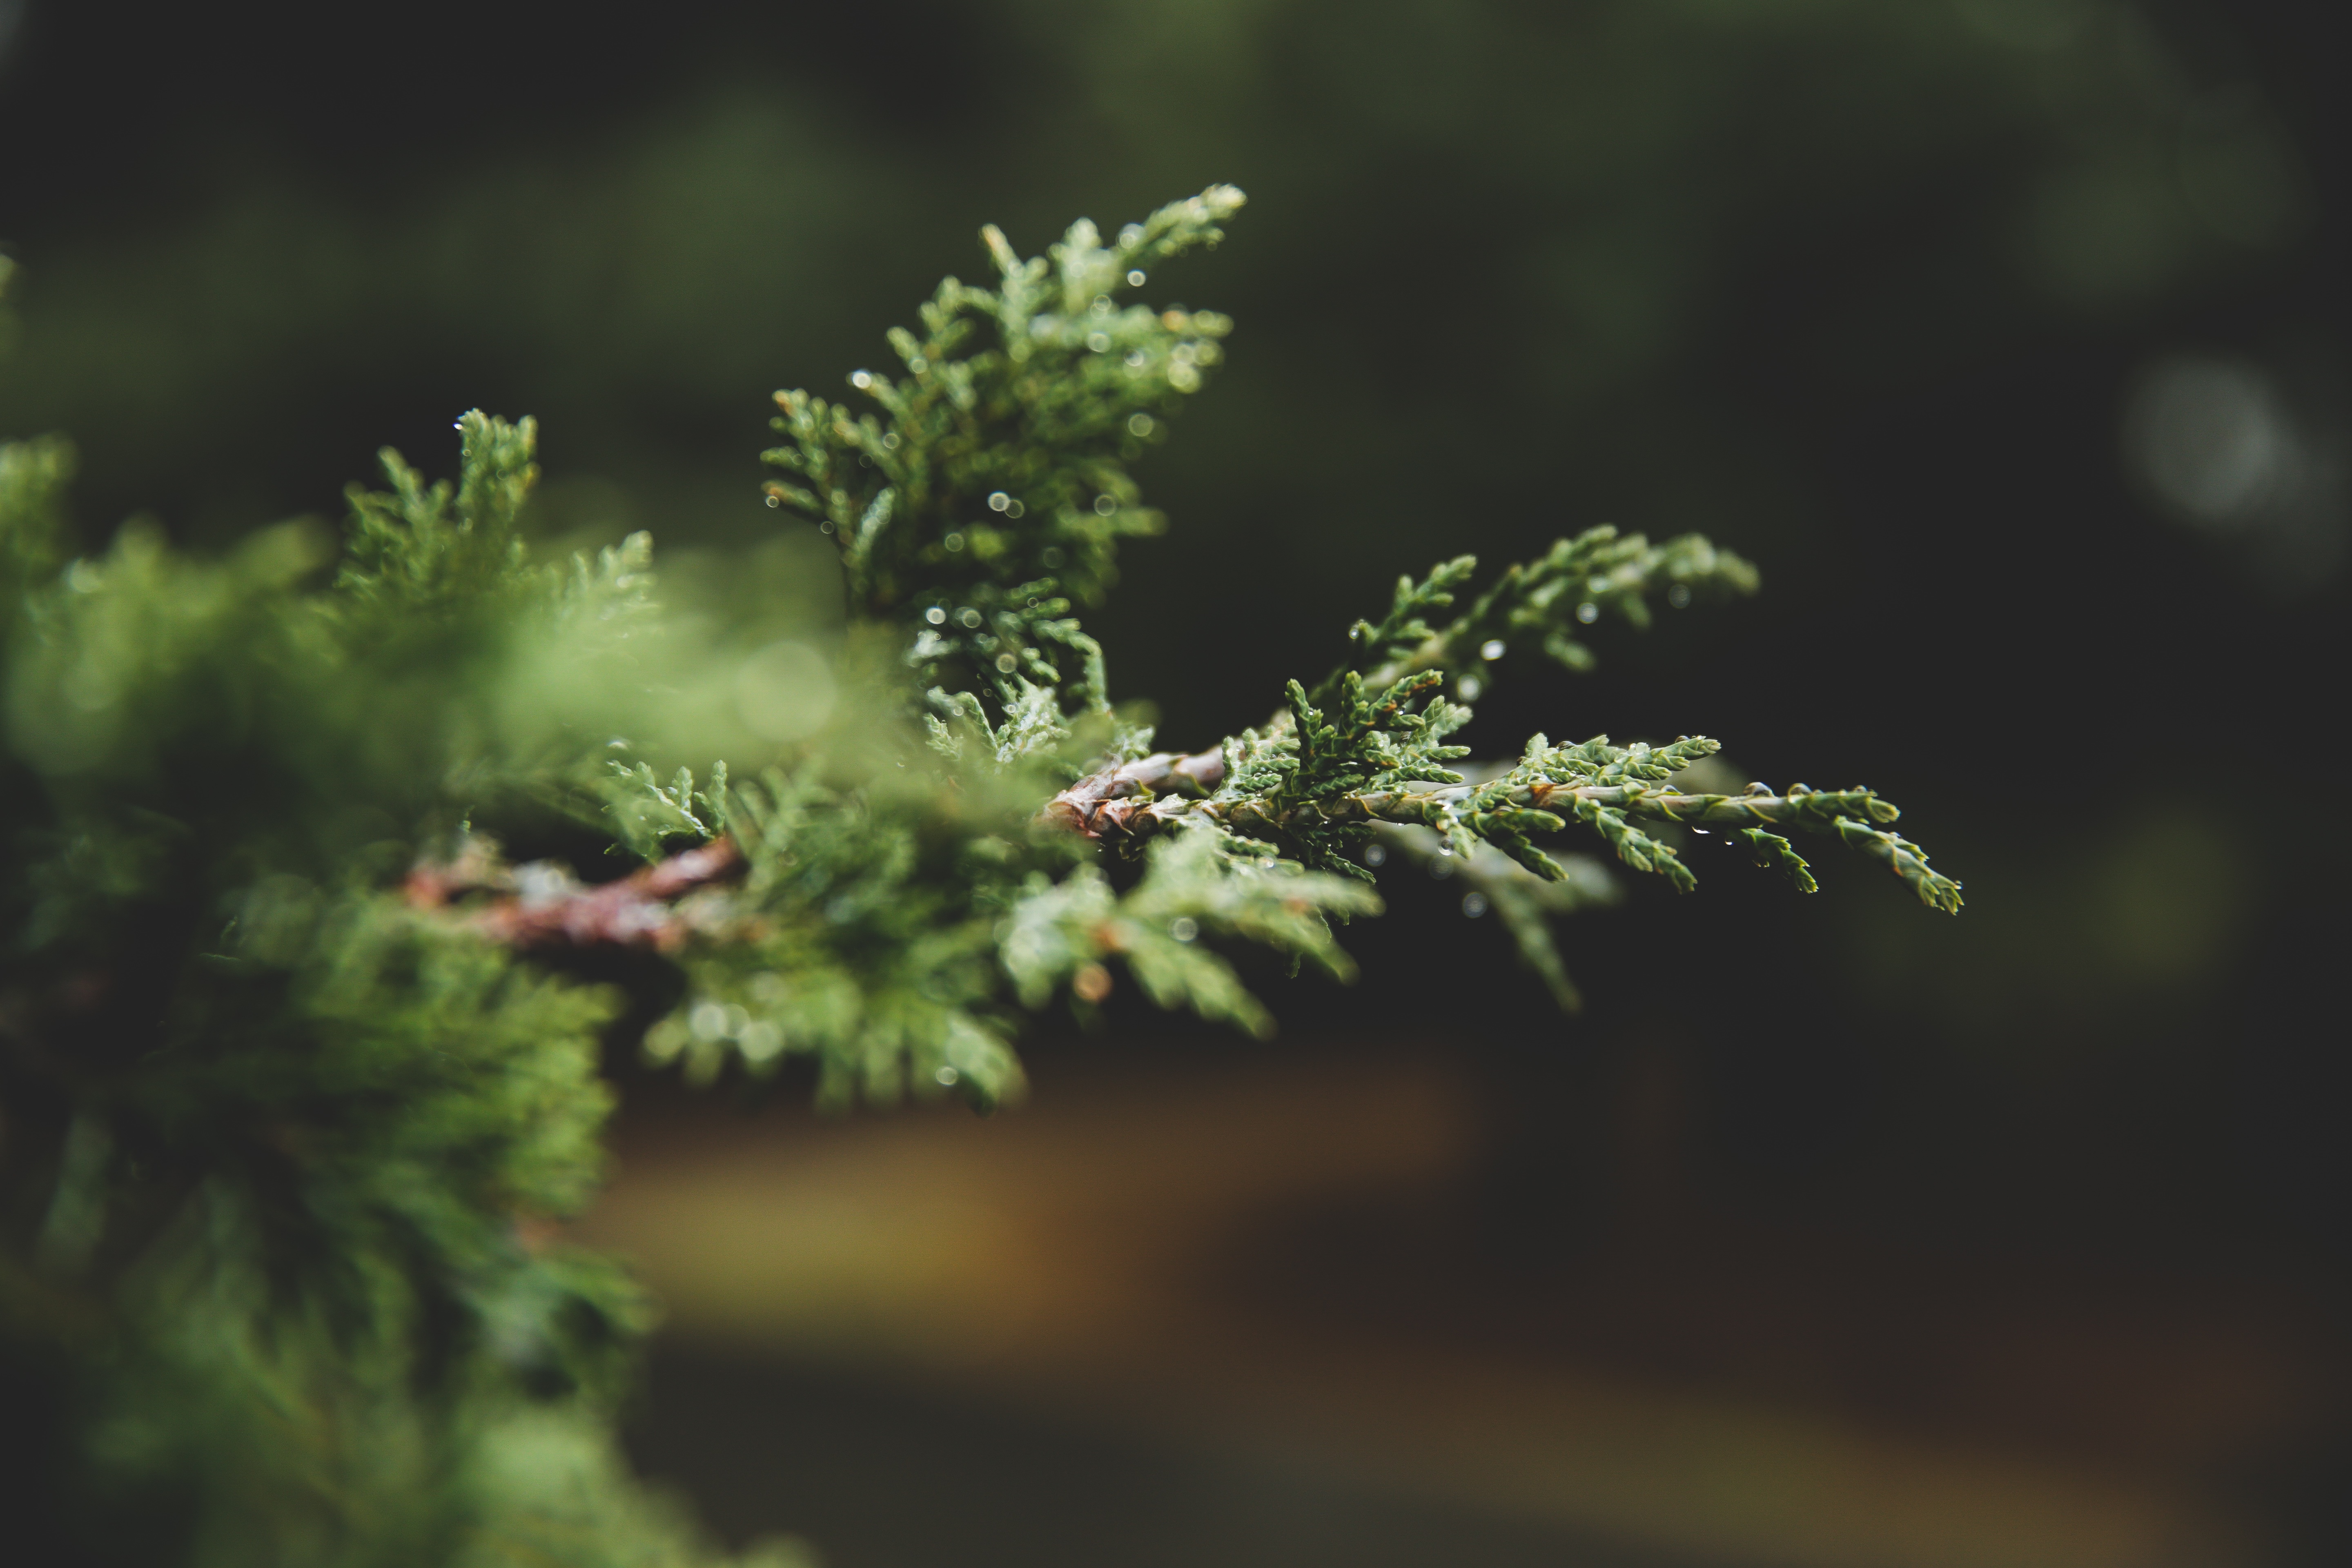
tree, nature, forest, grass, branch, plant, leaf, flower, moss, pine, green, evergreen, botany, fir, flora, twig, conifer, close up, spruce, macro photography, woody plant, land plant